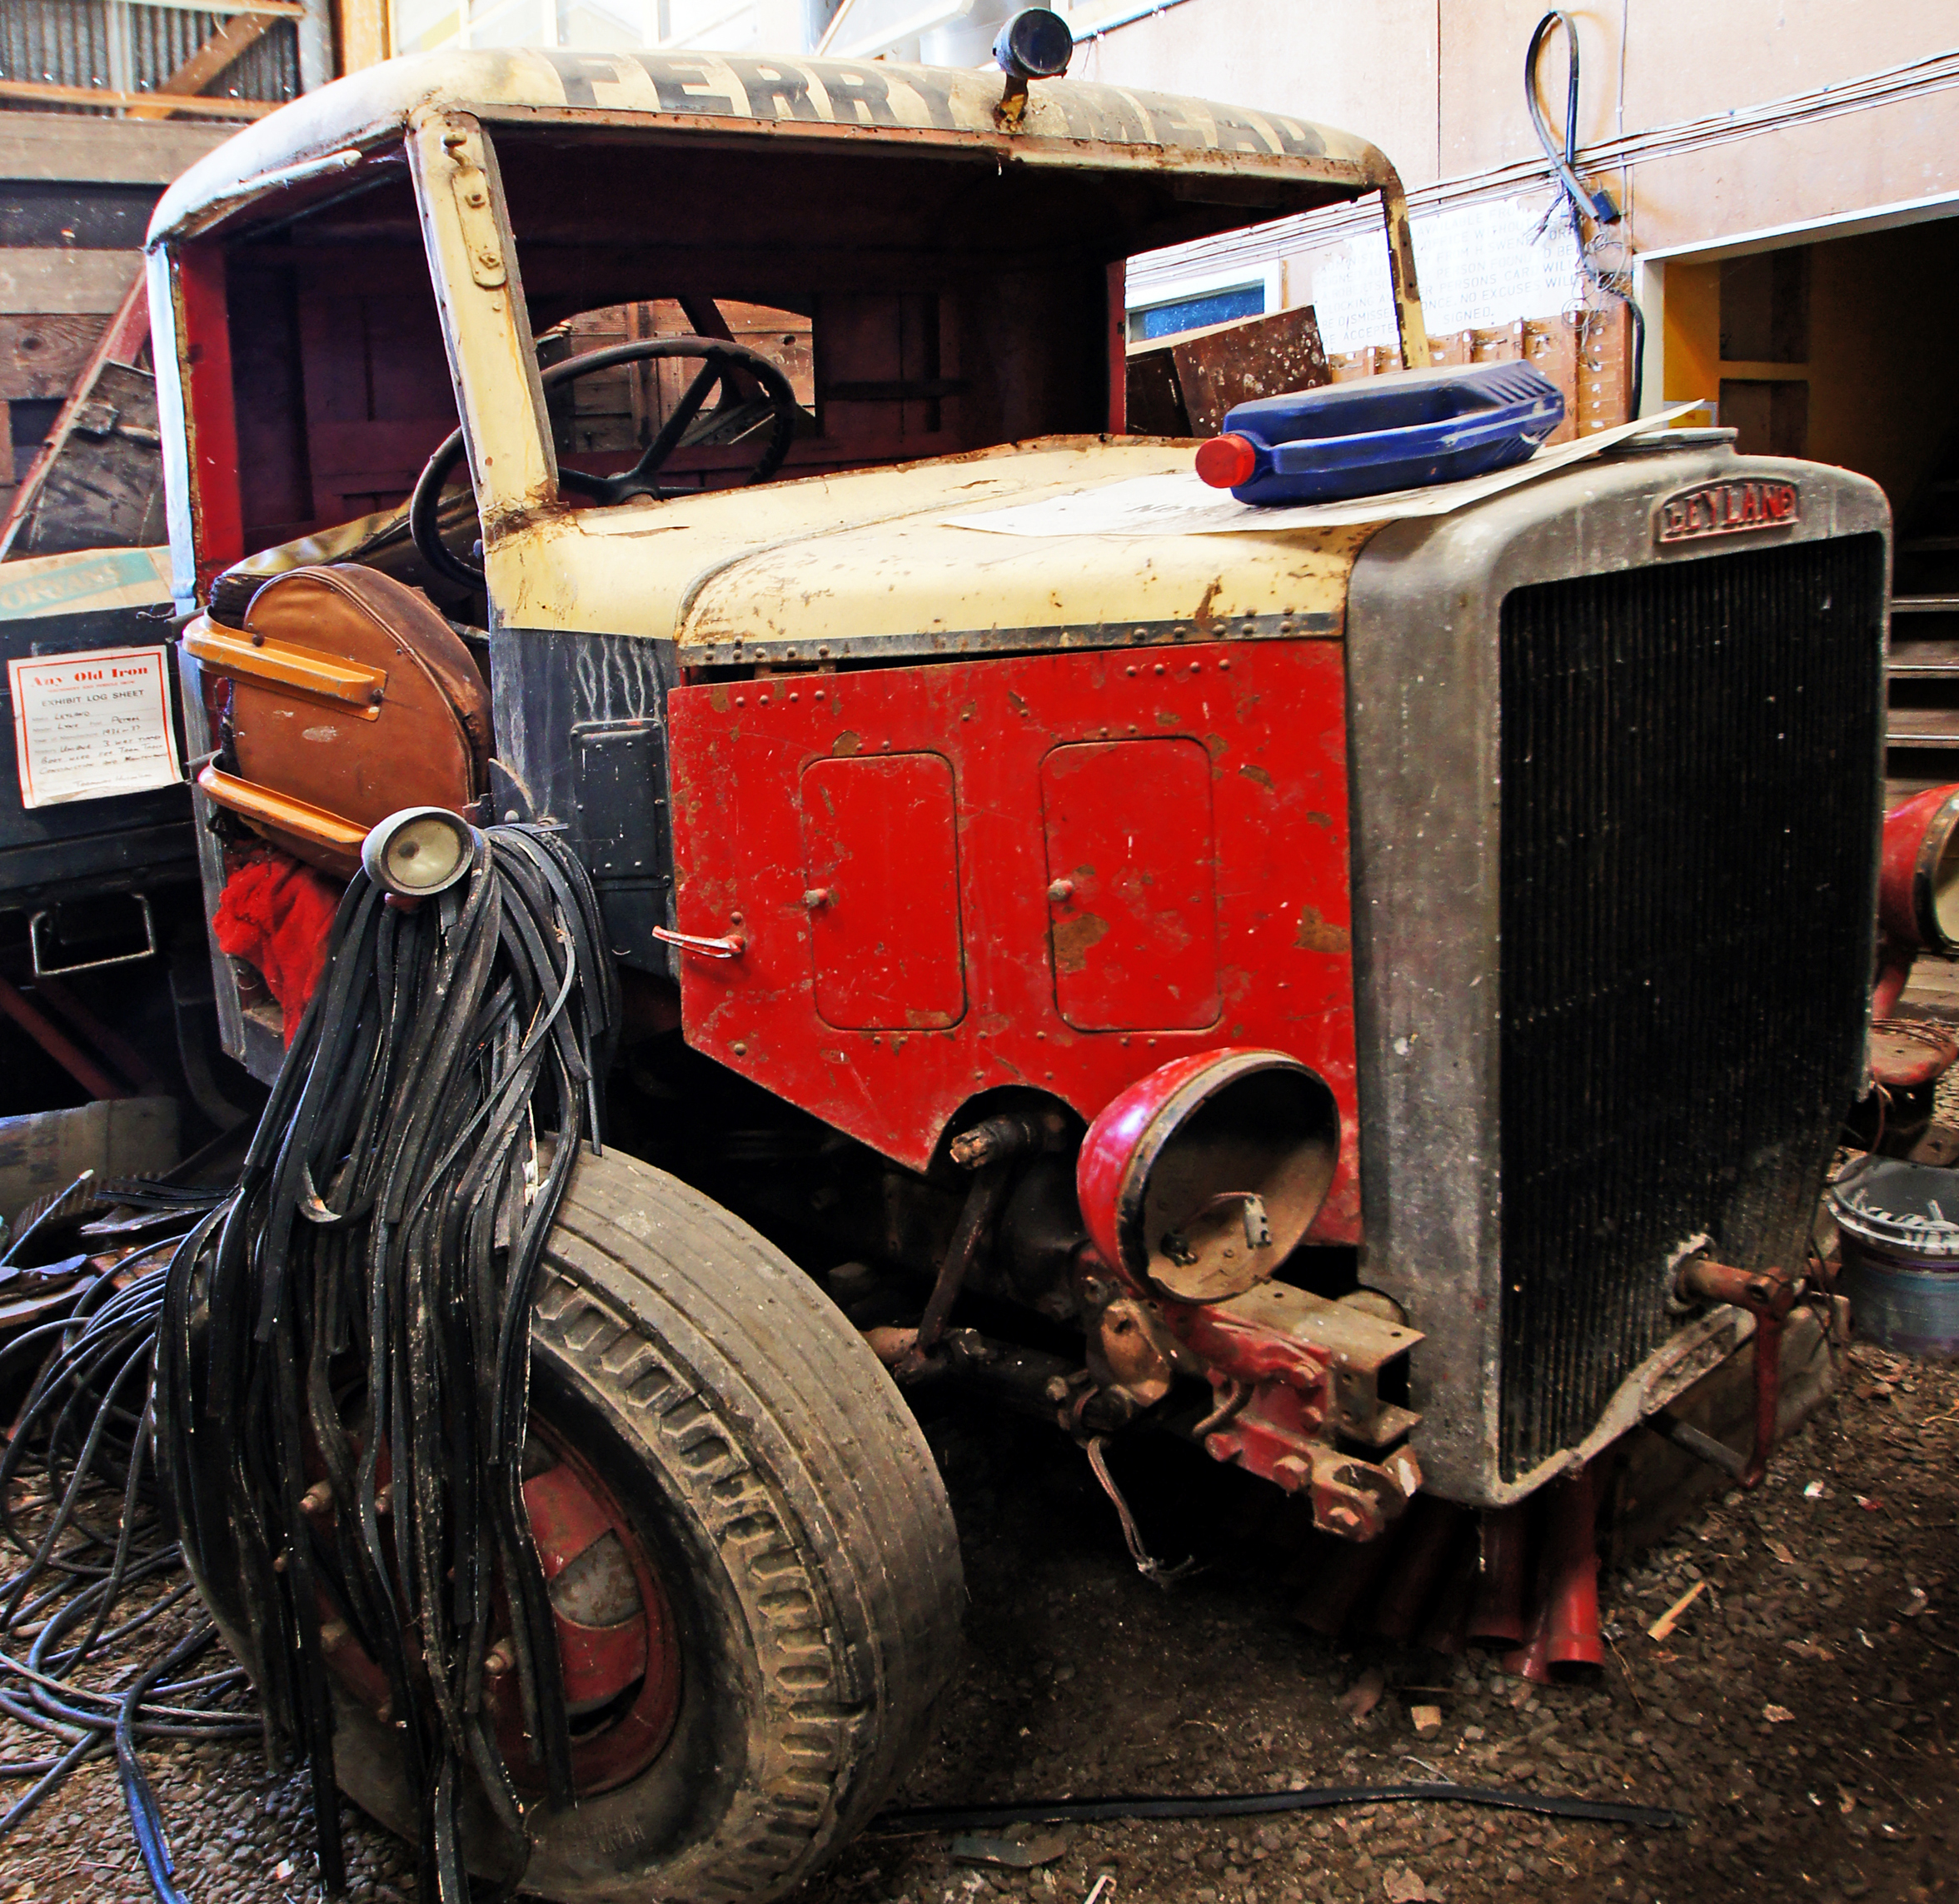
car, tractor, wheel, transport, truck, vehicle, motor vehicle, vintage car, lorry, publicdomain, engine, classic, ferrymead, sonydslra580, tamron1750mm, leyland, oldtruck, scrap, antique car, hot rod, land vehicle, automobile make, off roading